Ama Agbeze

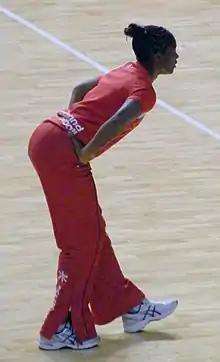

Ama Agbeze (born 12 November 1982) is an England netball international. She was captain when England won the gold medal at the 2018 Commonwealth Games. In 2019 she received an for her services to netball. She was also a member of the England team that won the bronze medal at the 2006 Commonwealth Games. As of 2020, Agbeze has played for at least sixteen different club teams in England, Australia and New Zealand.